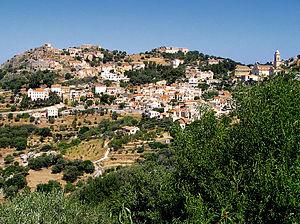
Corbara - le village
Marthe Franceschini dite Davia, née le 25 avril 1755 à Tunis et morte en 1799 à Larache, est une sultane du Maroc.
Corbara est une commune française située dans la circonscription départementale de la Haute-Corse et le territoire de la collectivité de Corse. Le village appartient à la piève d'Aregno dont il est historiquement le chef-lieu, en Balagne.